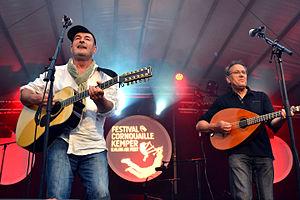
Jean-Pierre Riou et Farid Aït Siameur au festival de Cornouaille à Quimper le 26 juillet 2015.
Penfleps est un groupe de musique originaire du Finistère, fusion entre le rock et la world music, fondé en 1989 et dissous en 1992. Le nom, qui signifie têtes parlantes en breton, est un clin d'œil au groupe new-yorkais Talking Heads.
Jean-Pierre Riou, né le 27 avril 1963 à Morlaix et résidant à Locquirec, est un auteur-compositeur-interprète français de culture bretonne.